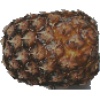
Label: Pineapple 1